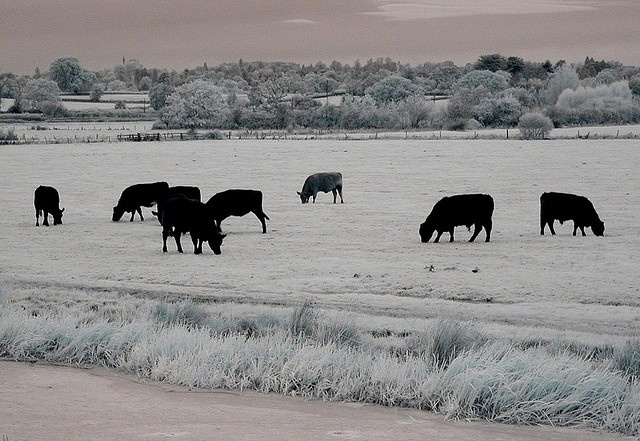
A snow covered ground with various cattle grazing on the snow covered grass area.
Several cows grazing on snowy grass on a farm.
a number pf animals eating grass in a field
Many cattle are in the winter-looking wild together.
A herd of cattle standing  on top of a snow covered field.